Rostyle wheel

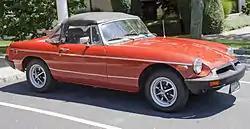
1975 MGB fitted with standard Rostyle wheels

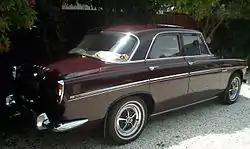
1970 Rover P5B with chromed Rostyle wheels

Rostyle wheels are a design of automobile wheels of American origin but made under licence by the British firm of Rubery Owenhence RO-StyleThe Rostyle wheel was especially popular during the 1960s and 1970s.